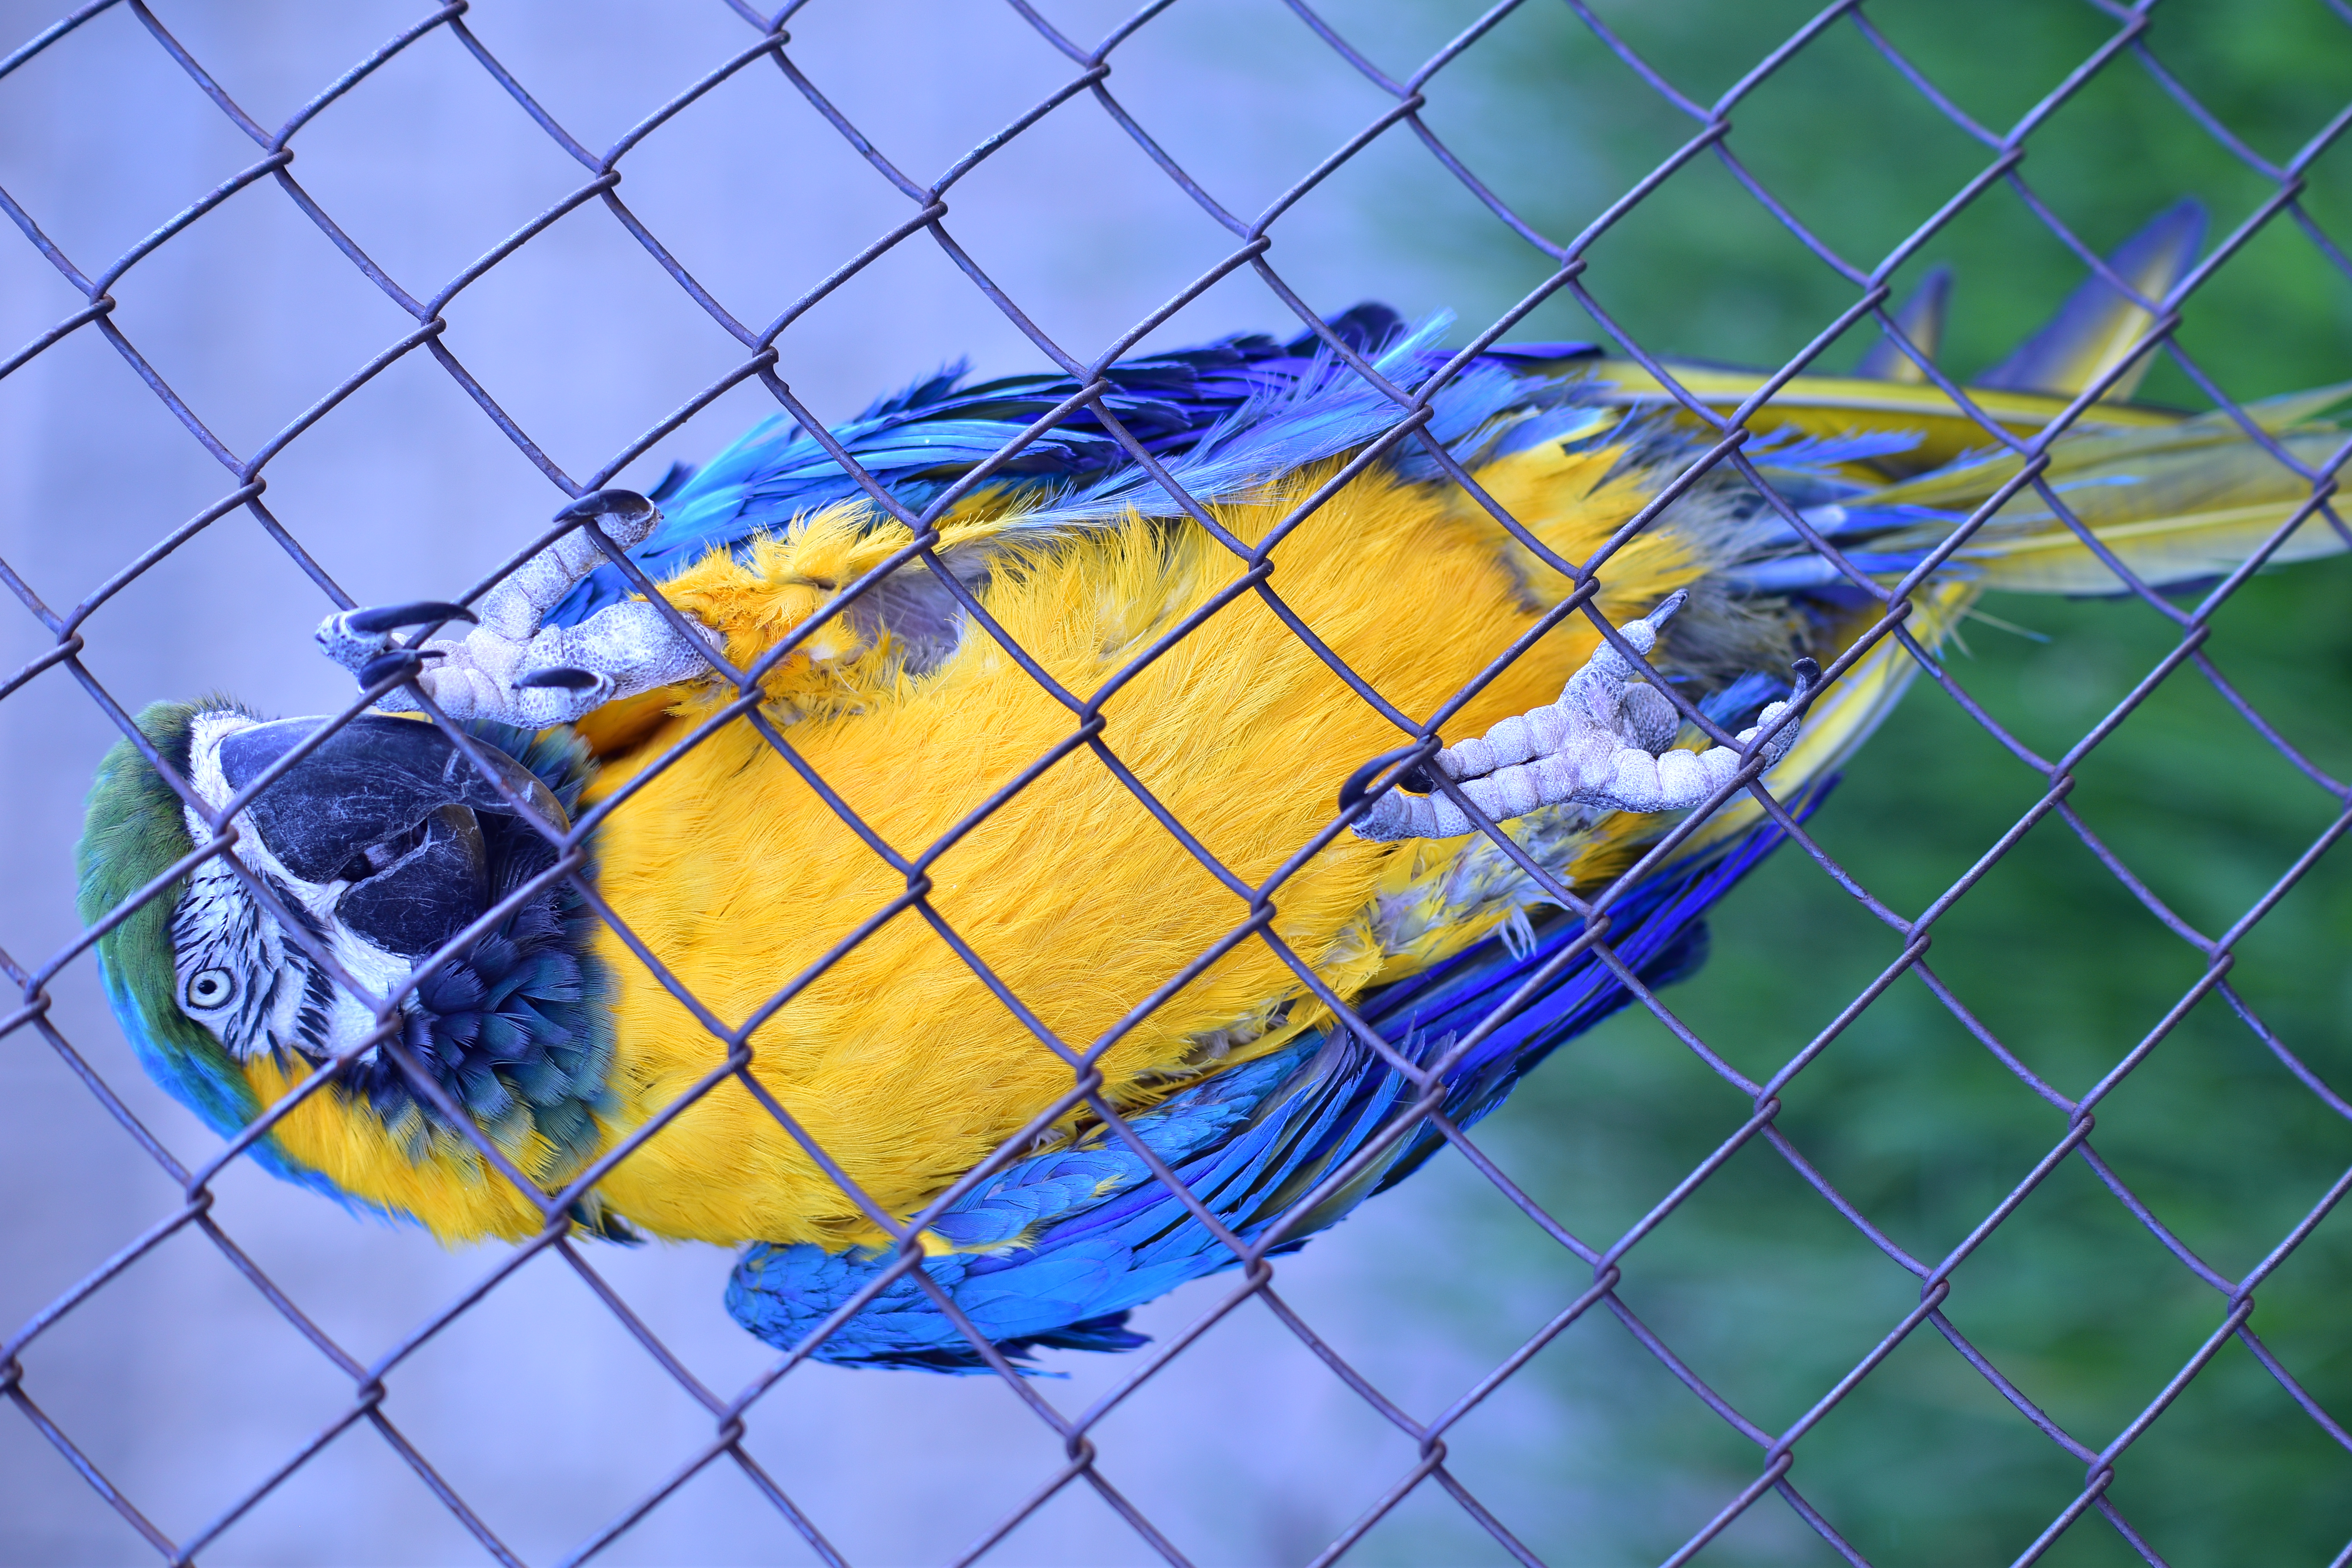
bird, blue, mesh, line, Pet supply, wire fencing, electric blue, beak, net, songbird, pattern, fence, cage, wire, chain link fencing, metal, perching bird, animal shelter, art, composite material, natural material, service, wildlife